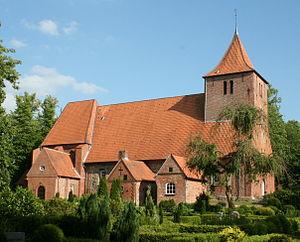
Westensee est une municipalité allemande située dans le land du Schleswig-Holstein et dans l'arrondissement de Rendsburg-Eckernförde. En 2015, sa population est de 1 537 habitants.